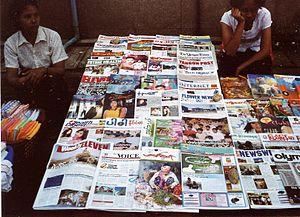
Un marchand de journaux à Yangon présentant des revues en Anglais et Birman